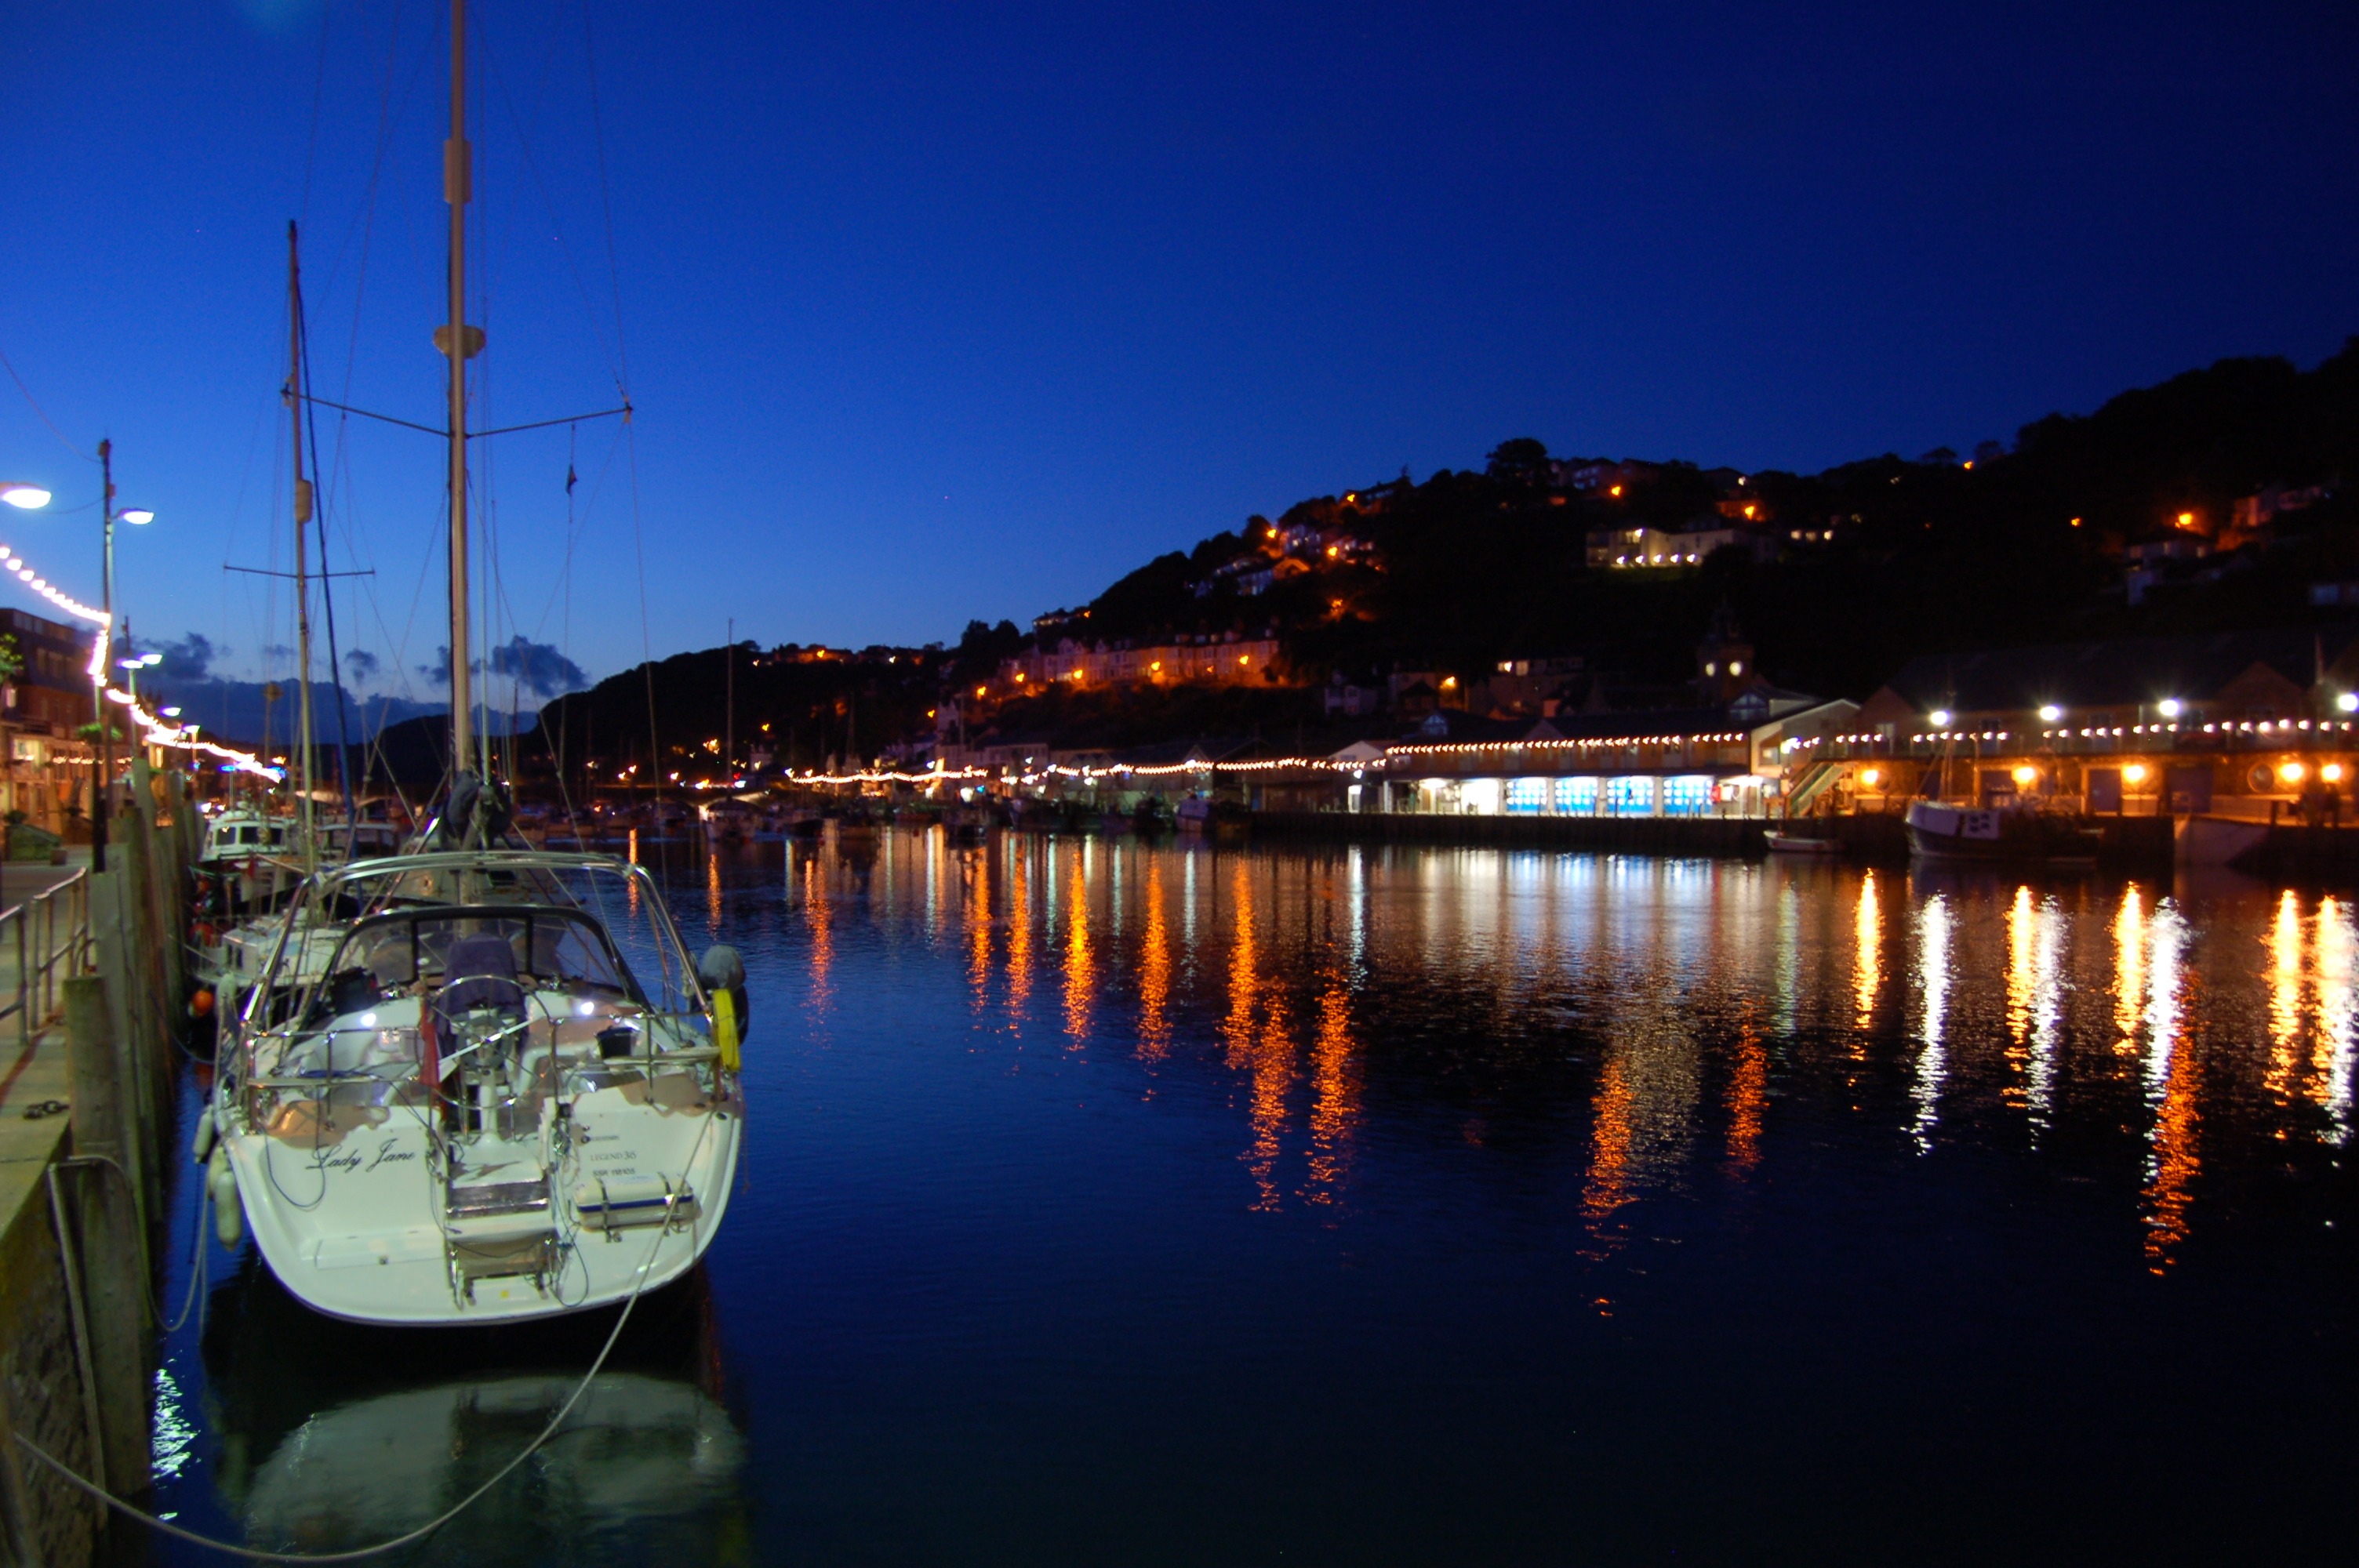
sea, coast, ocean, dock, boat, night, shore, pier, ship, travel, dusk, transport, evening, reflection, mediterranean, vessel, vehicle, yacht, seascape, bay, harbour, marina, port, sailboat, waterway, cruise, nautical, riviera